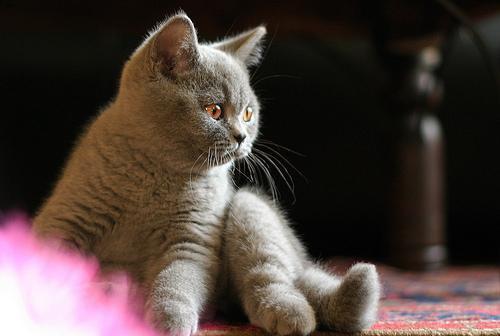
British Shorthair